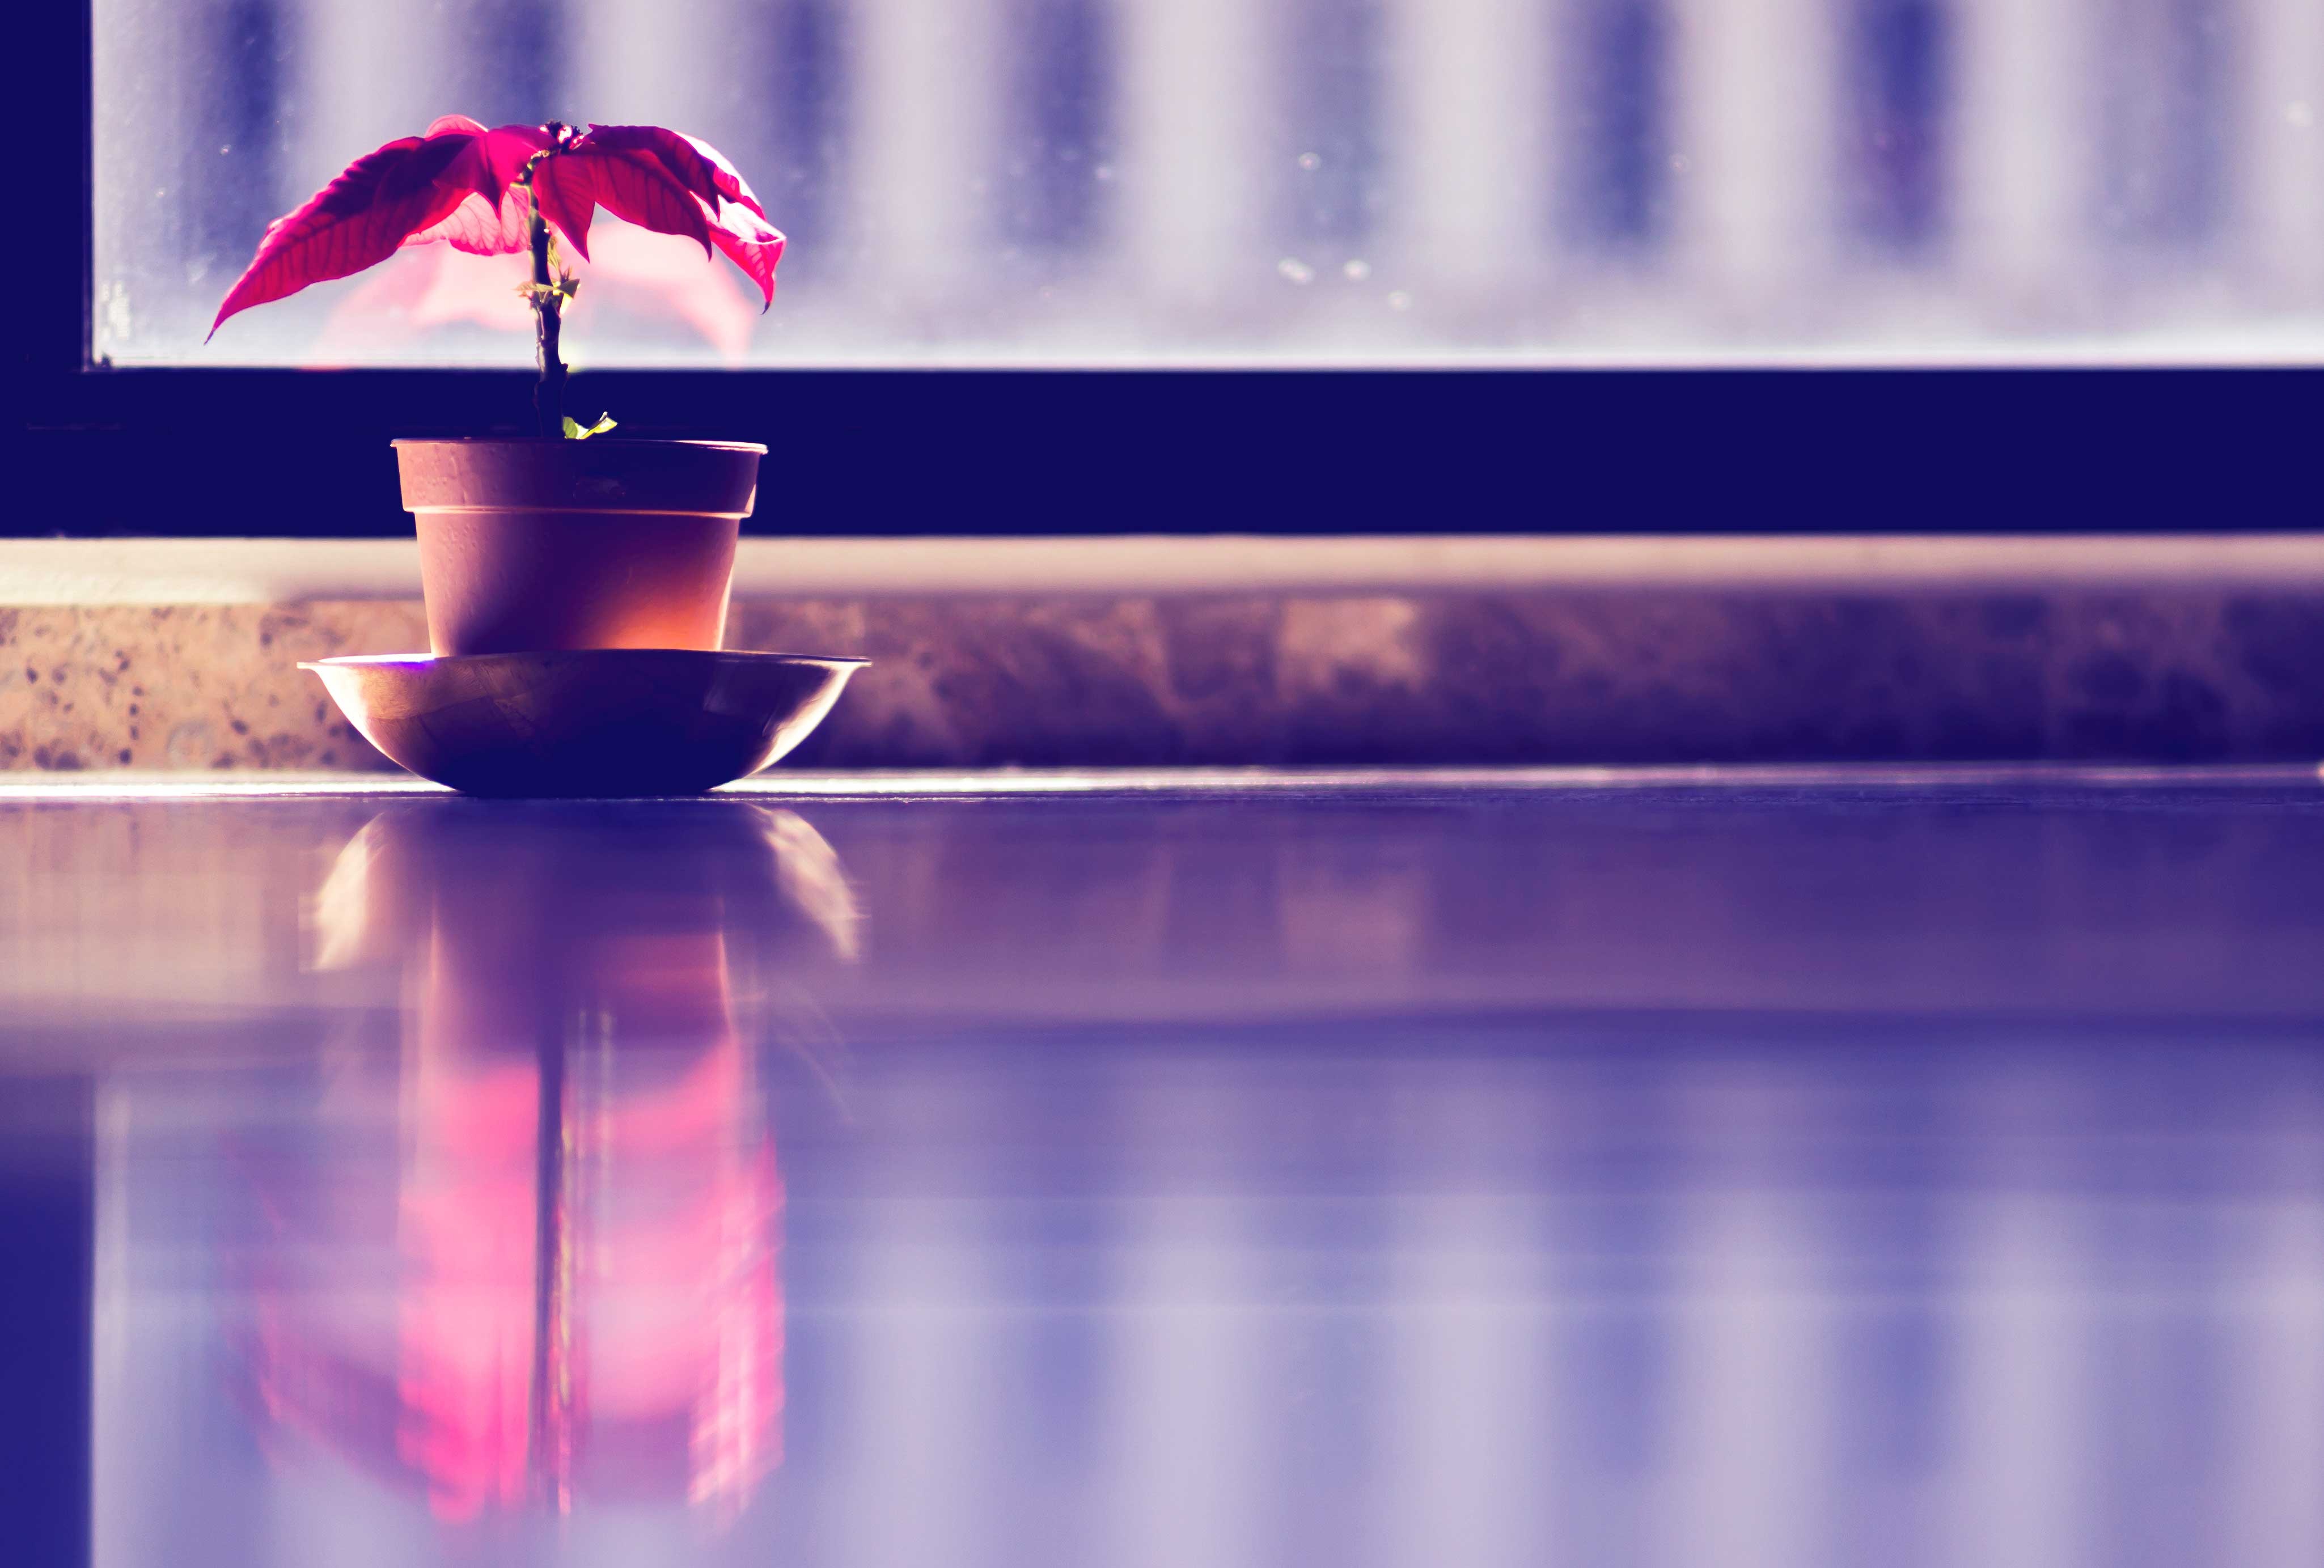
water, light, plant, white, morning, interior, window, reflection, red, color, blue, reflex, shape, computer wallpaper